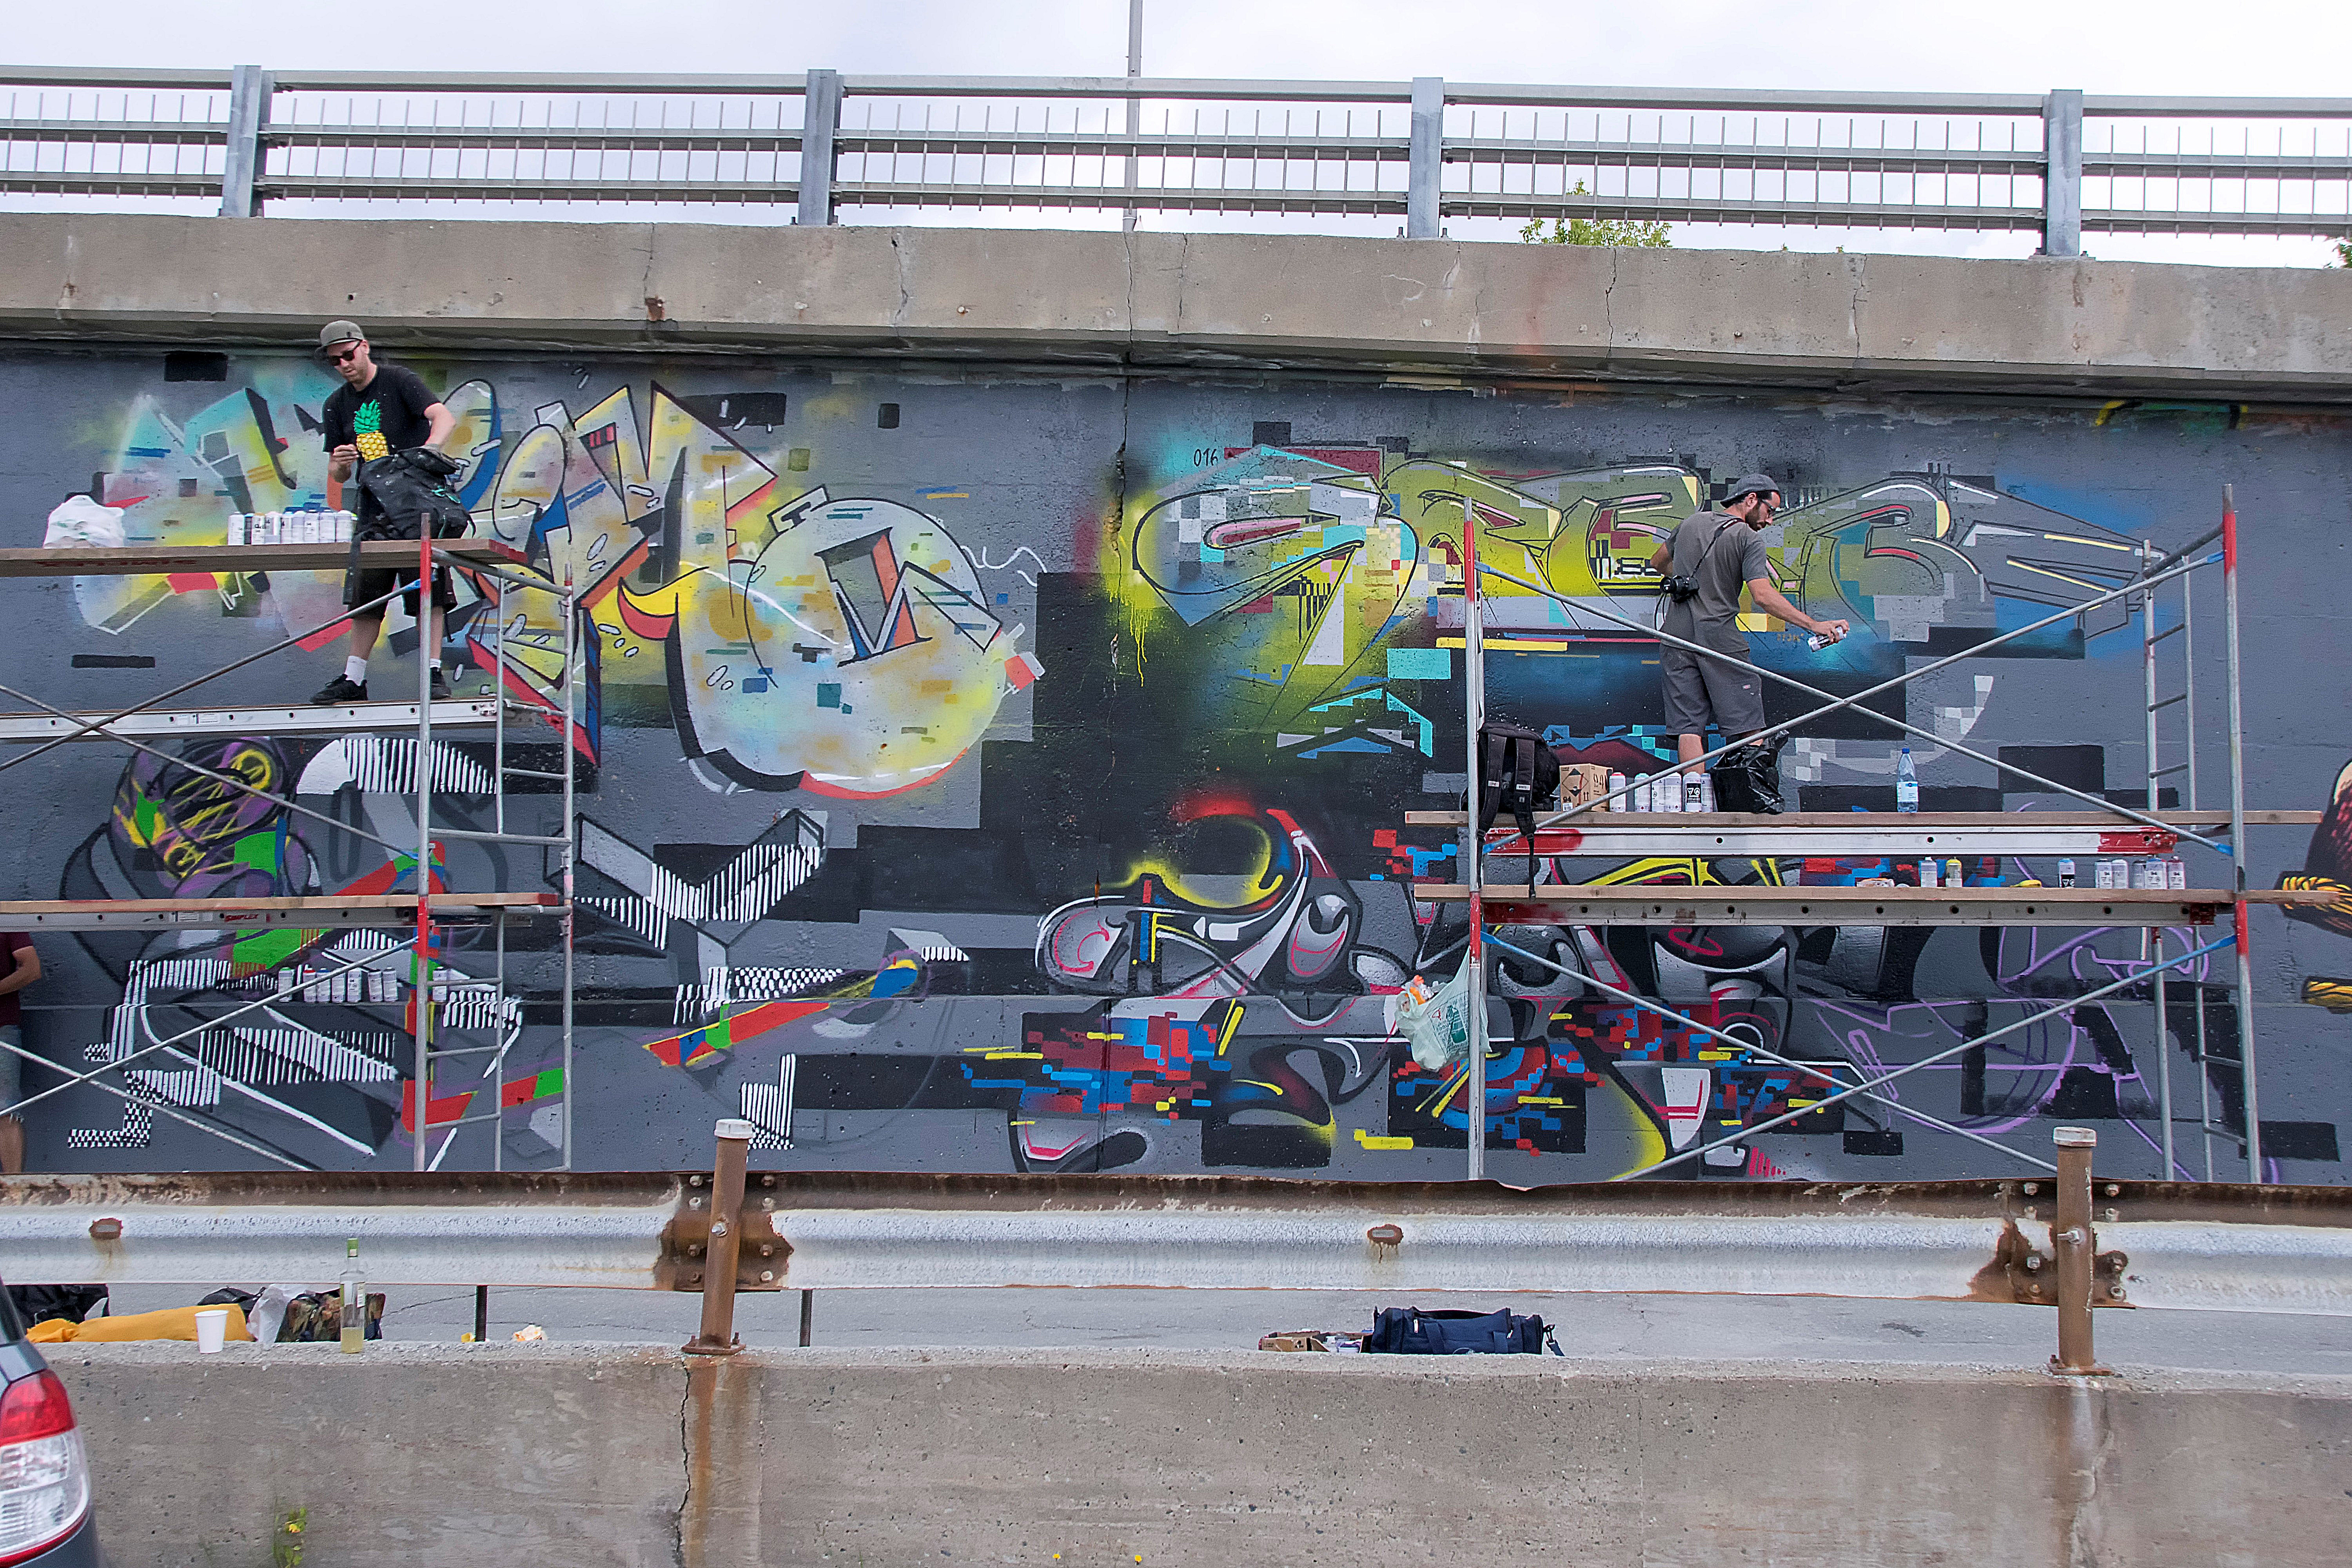
road, street, urban, graffiti, street art, art, canada, mural, quebec, sherbrooke, urbain, amalgam, urban area